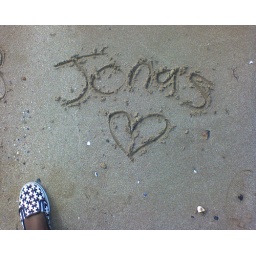
i wrote this in the sand at the beach on sunday i had fun!!!